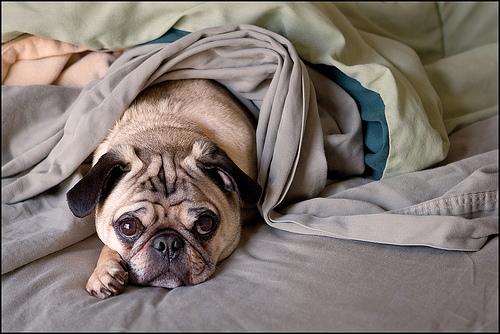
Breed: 798-n000130-pug